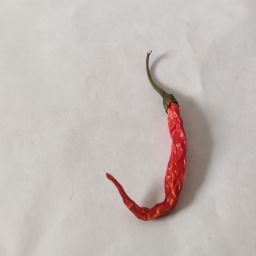
Crop: Chile Pepper
Quality: Dried